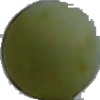
Label: Grape White 4